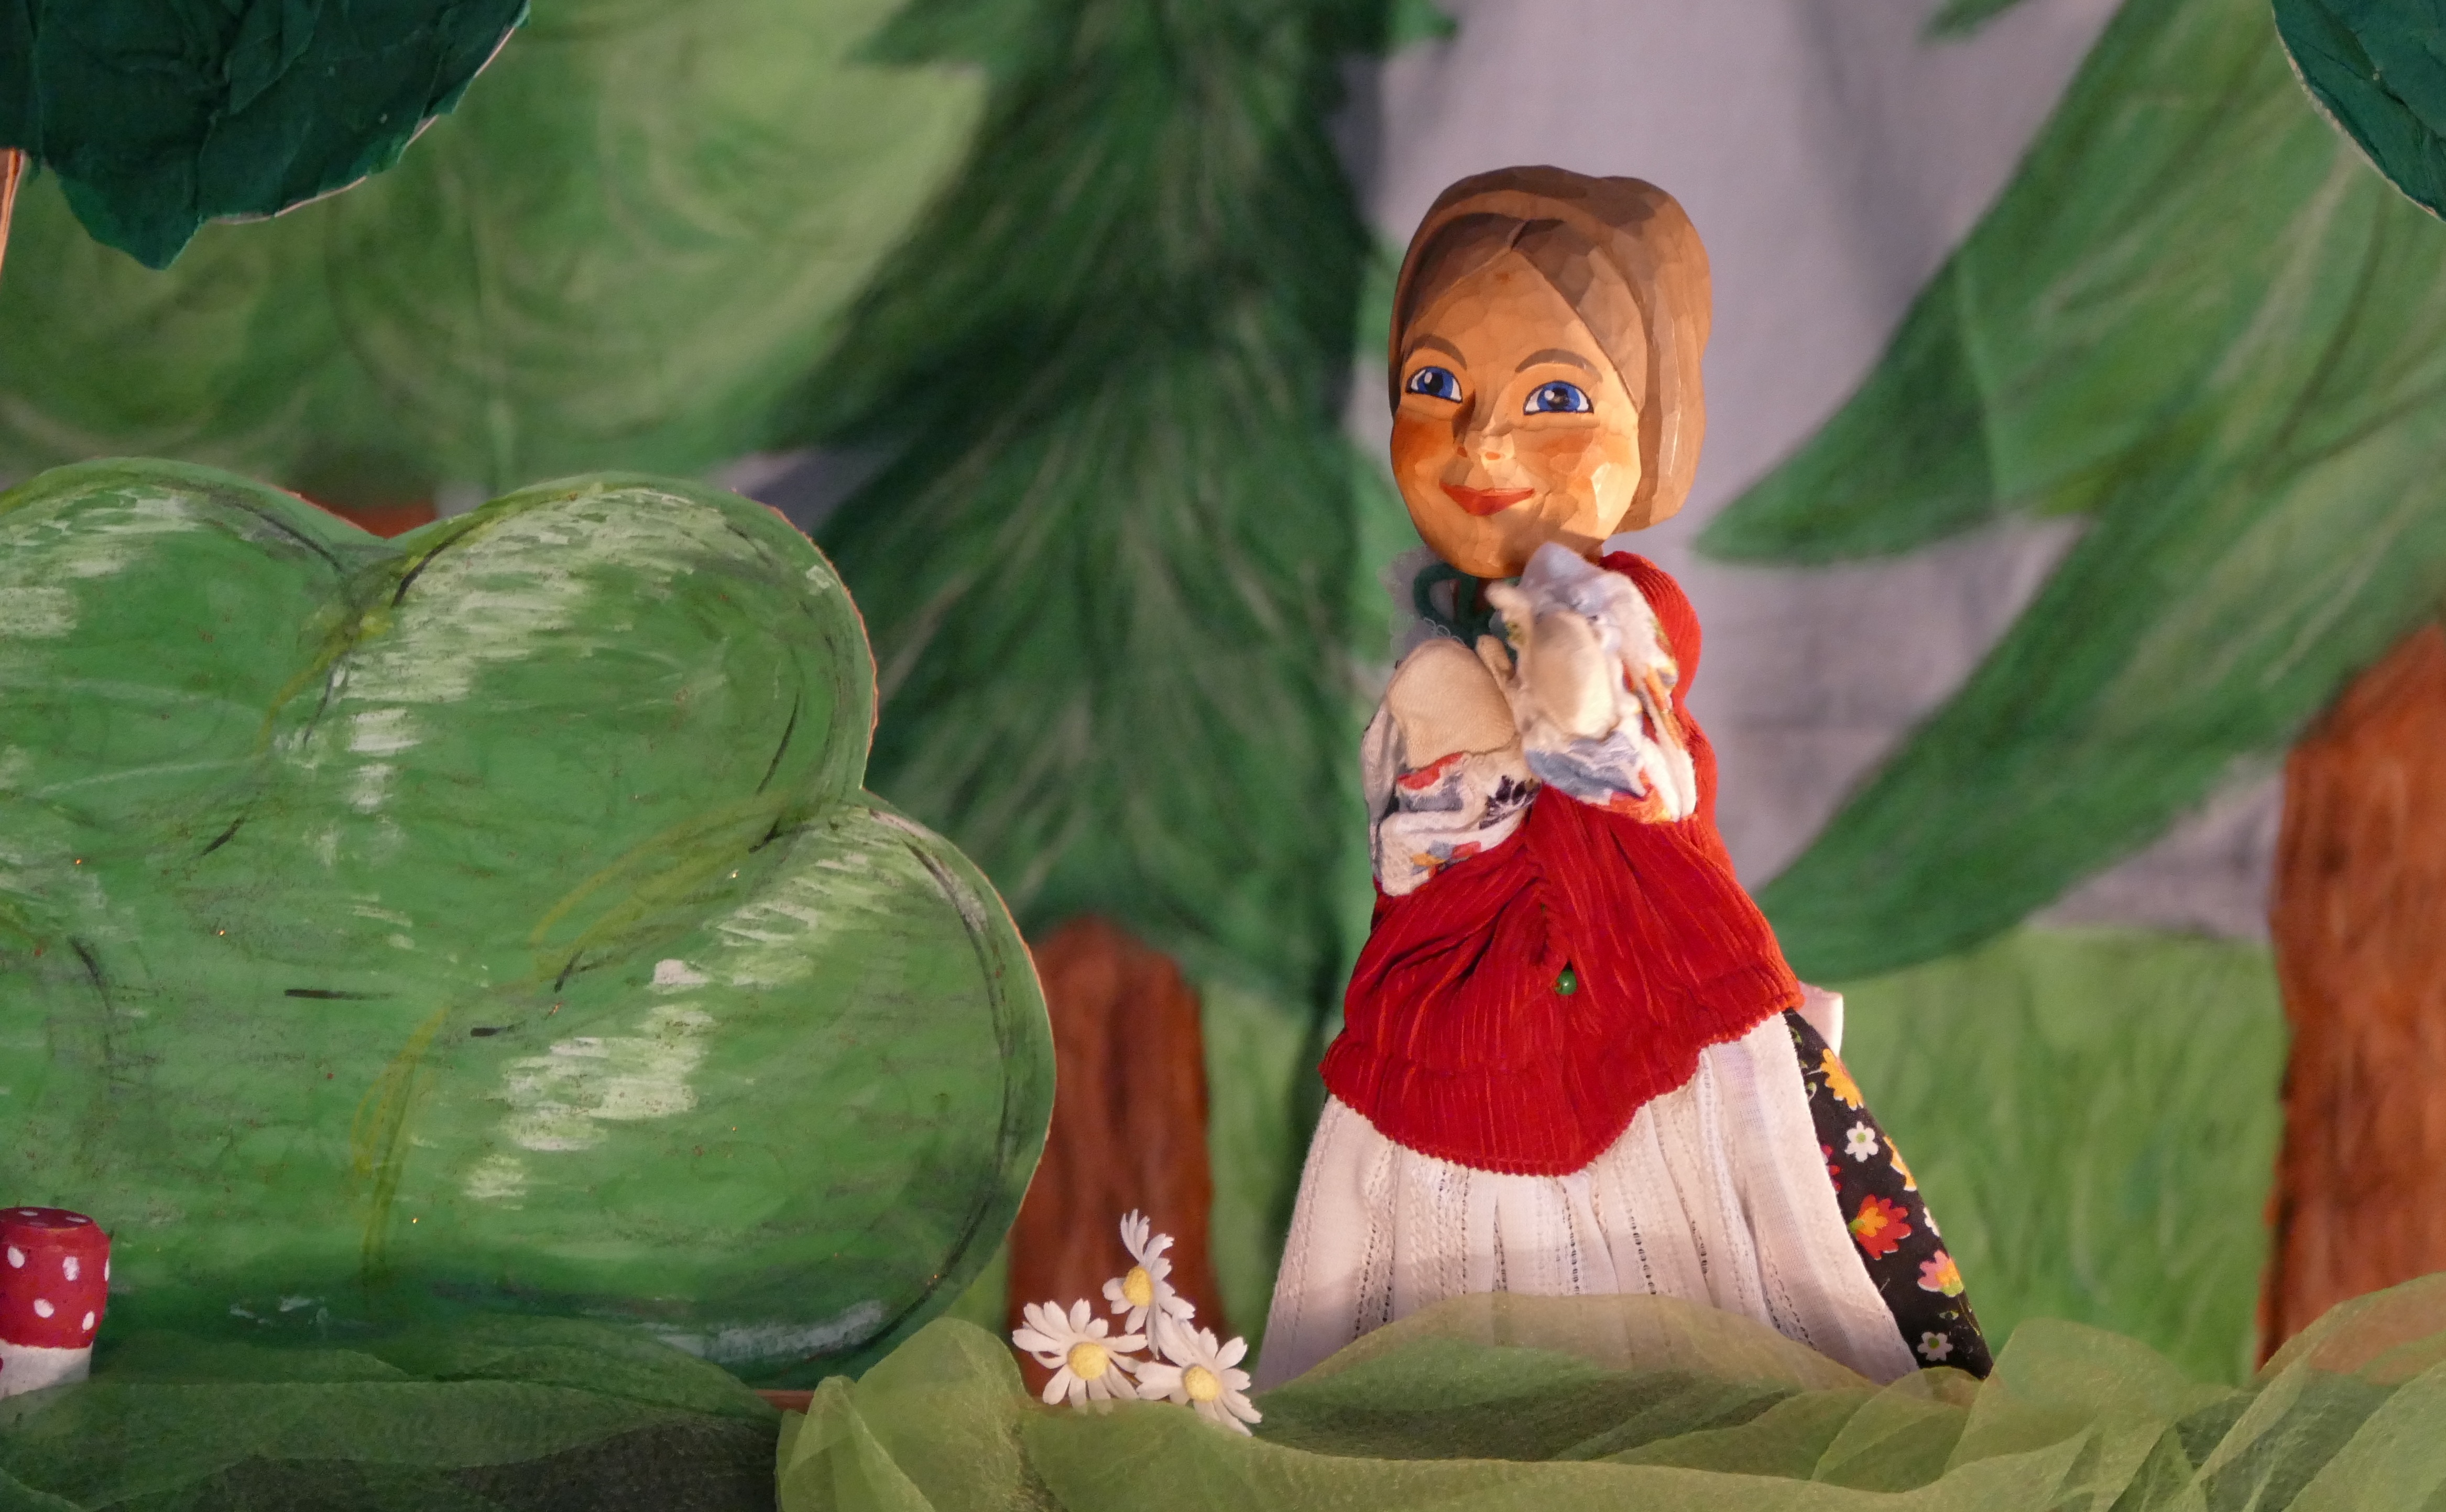
play, flower, green, toy, doll, stage, figure, illustration, toys, anime, screenshot, puppet theatre, hand puppet, hansel and gretel, hohn steiner puppet theatre, play doll, gretel